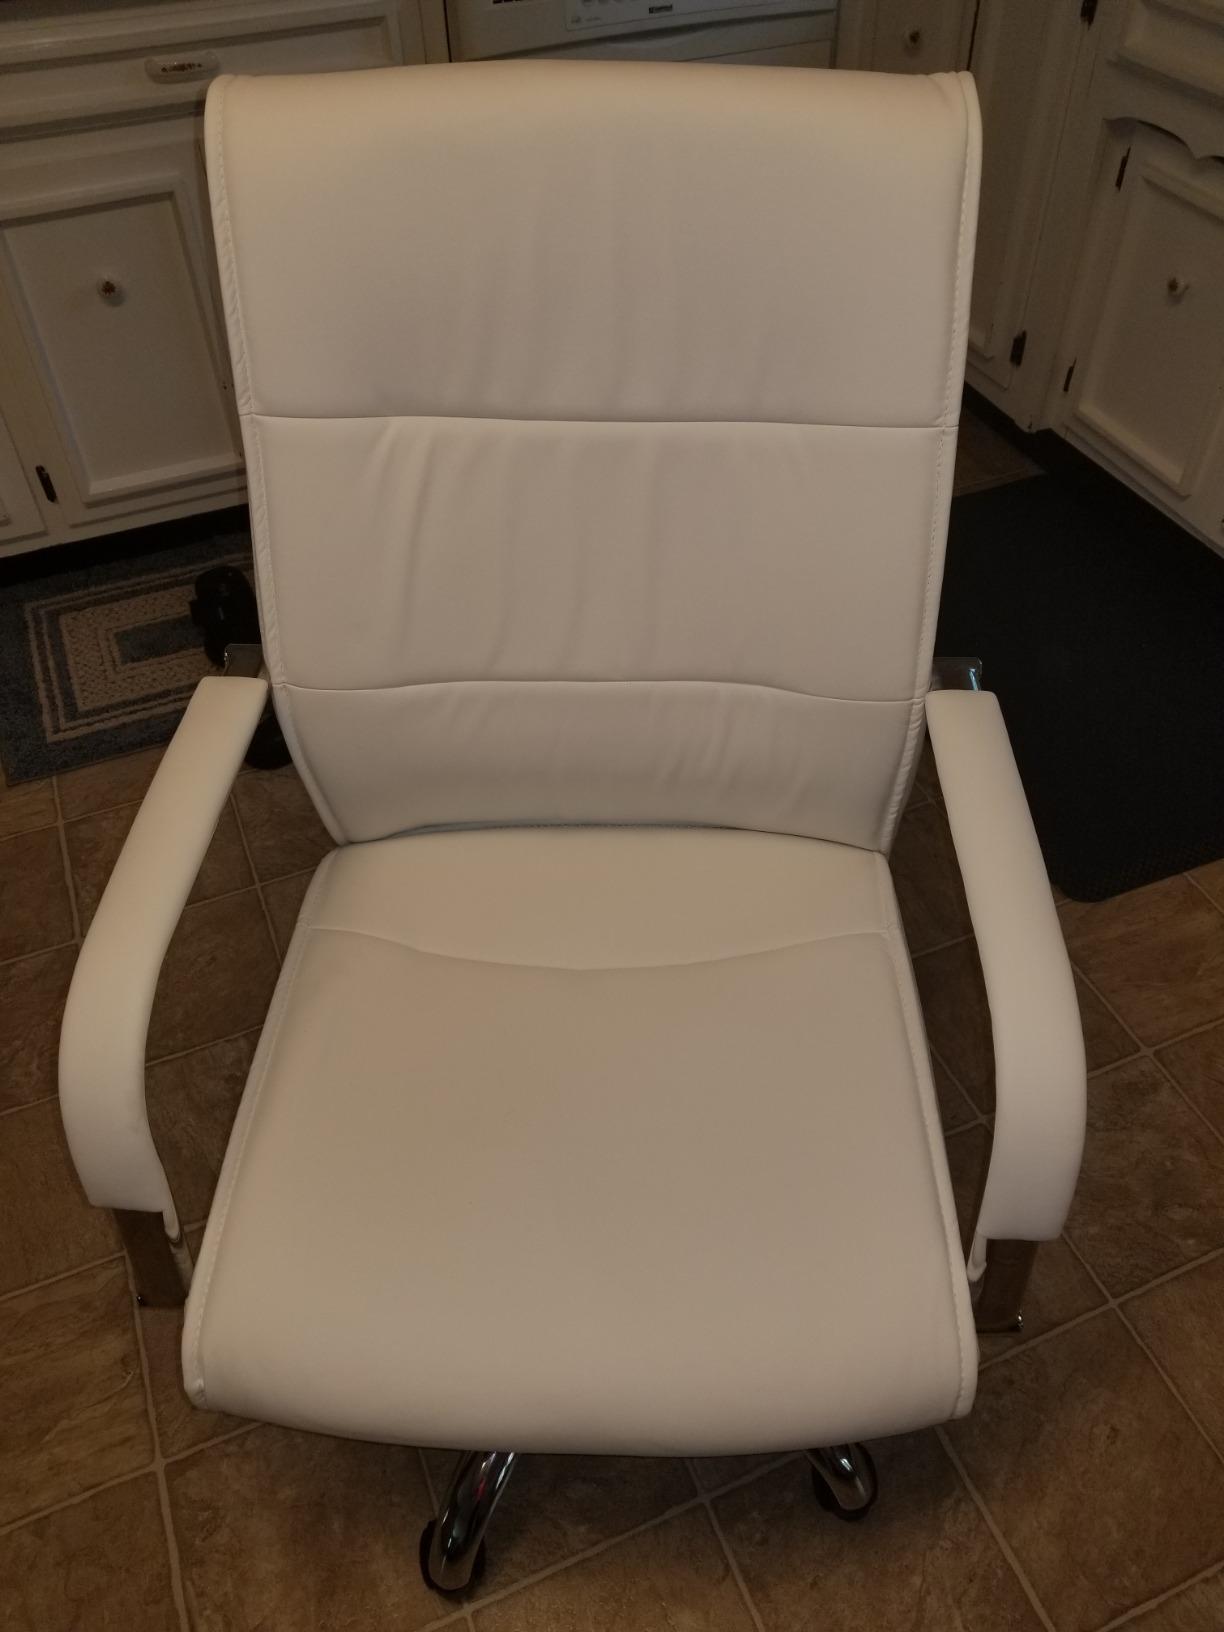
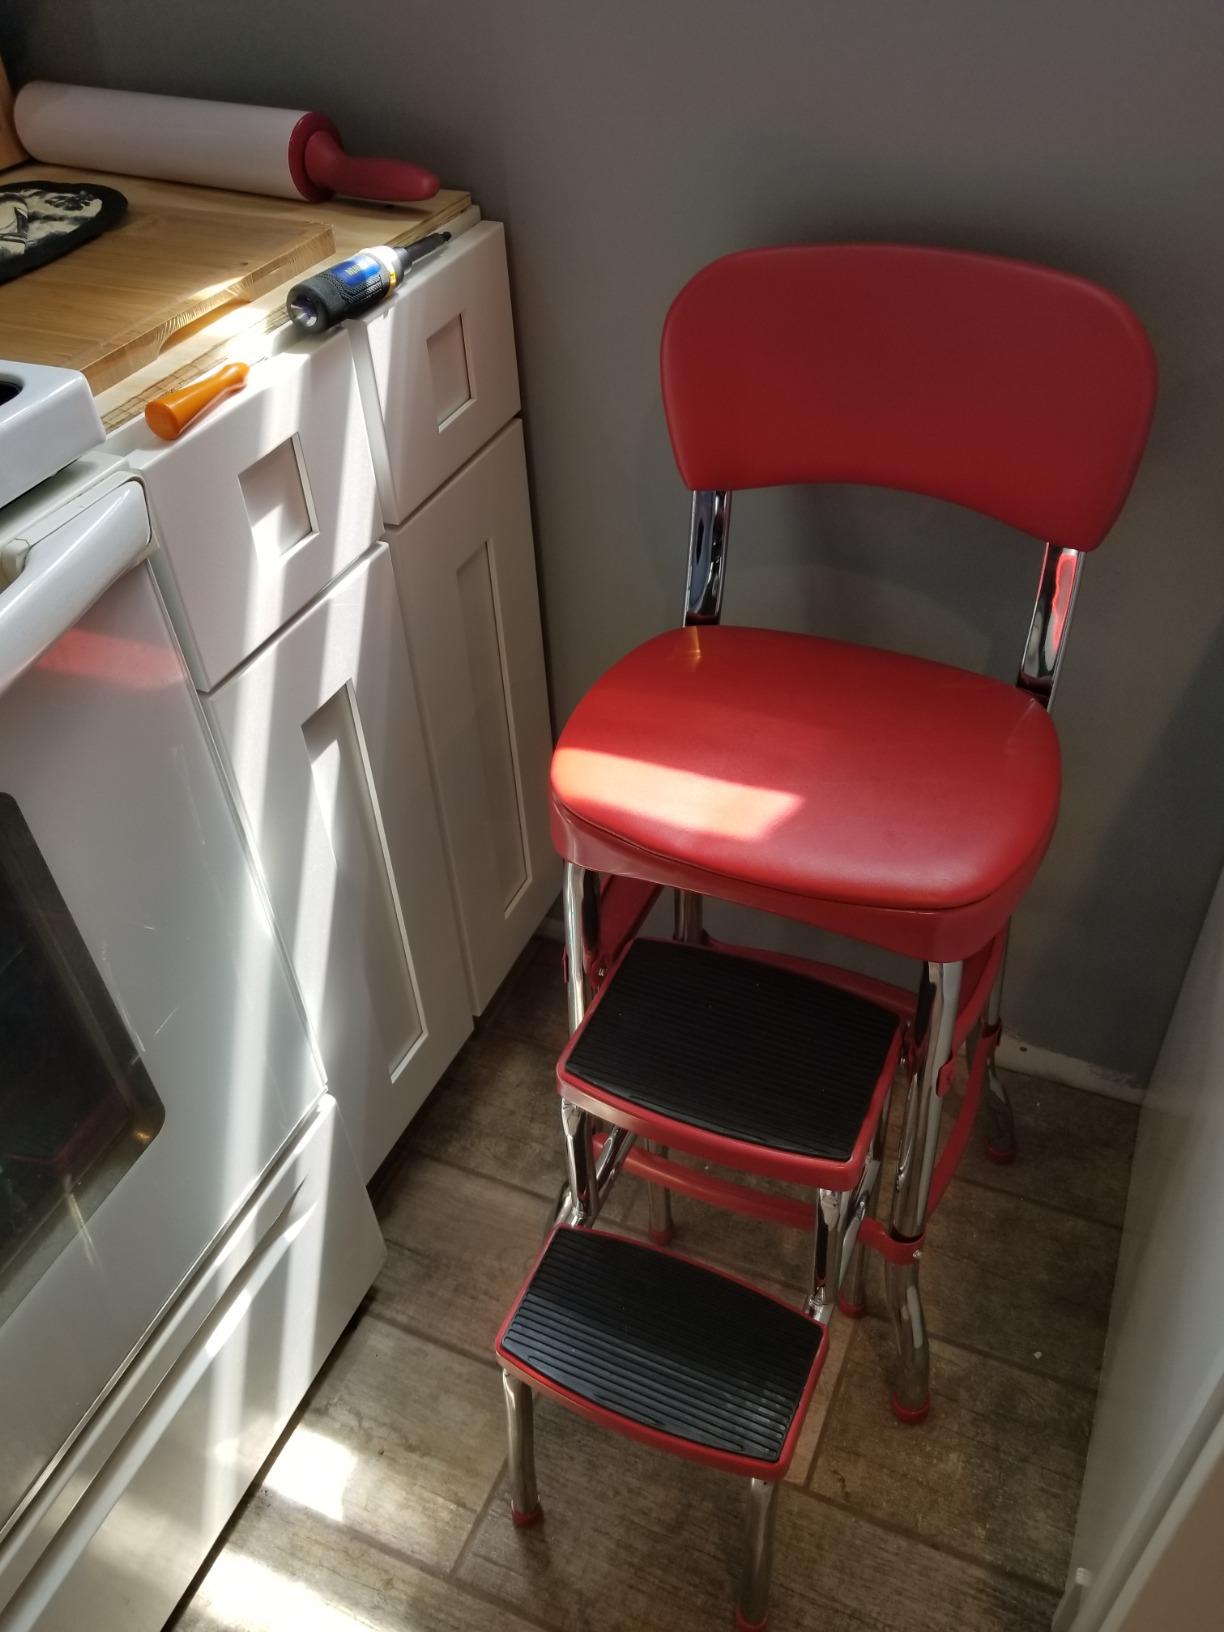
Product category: items_chair
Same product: no